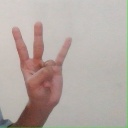
अक्षर: क्ष